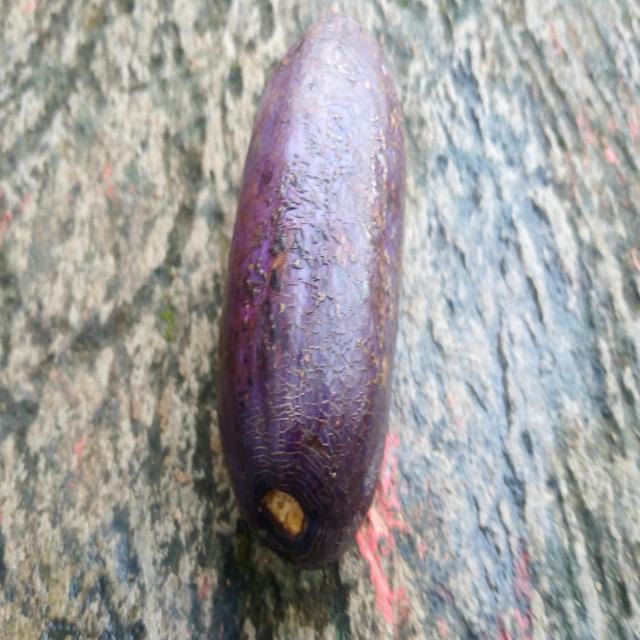
Plum grade: unaffected